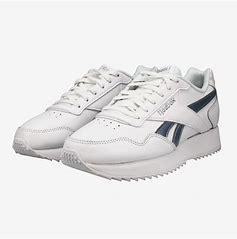
Brand: Reebok
Model: Royal Glide Ripple